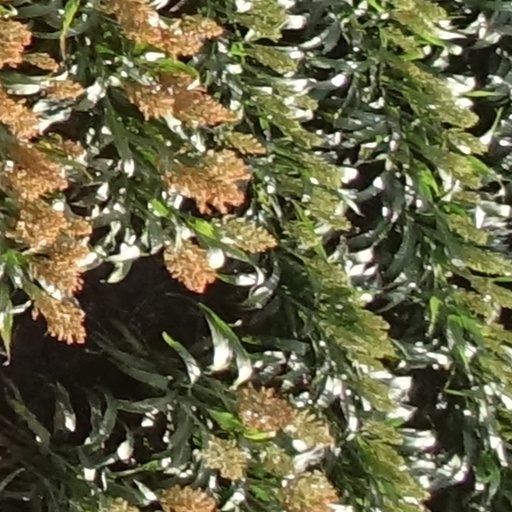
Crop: sorghum